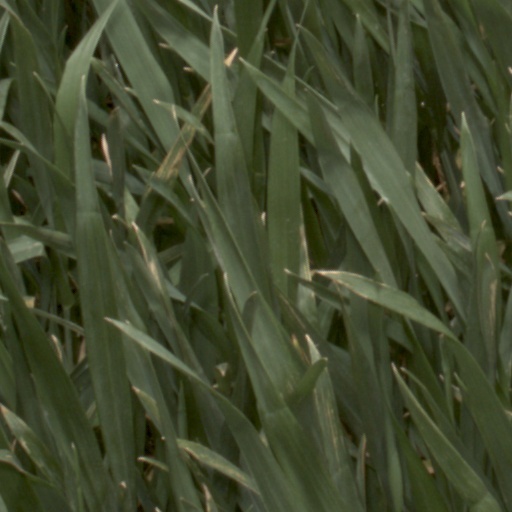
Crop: wheat